History of Smooth Island (Tasmania)

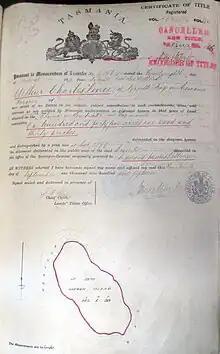
Property title: Arthur Charles Vince

Thomas de Hoghton was born on 24 October 1845. In 1861 de Hoghton was a cadet in the Royal Navy, and lived in Portsea, Hampshire in 1871. He married Julia Georgina Read on 29 March 1881 in Plenty, Tasmania. Capt de Hoghton owned the island between 16 January 1884 and 4 October 1897. In 1891 media reported that he lived in Cirencester, Gloucestershire, but on 5 December 1891, newspapers then reported that Capt de Hoghton intended to return to Tasmania and begin living on the island. Thomas had attempted to sell the island between 9 December 1893 and 12 January 1895. However, it may not have sold during this period. On 15 April 1911 he made comments in a newspaper relating to workers rights. He may have kept the island until just prior to his death, in line with a clearing sale in 1919. Further advertisements indicate another clearing sale occurred on 29 October 1919, after the island was reportedly sold. Thomas died 29 June 1920 at age 74 at his residence in Cleveland, Holebrook-place (Pontville). Julia died on 18 July 1928.